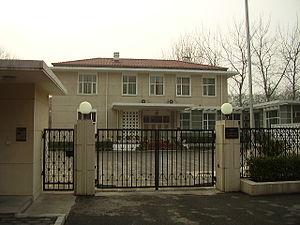
Le Guyana dispose d'une représentation diplomatique dans 10 pays. En tant que membre du Commonwealth of Nations, les représentations diplomatiques du Guyana dans un autre pays du Commonwealth sont désignées sous le terme de haut-commissariat.